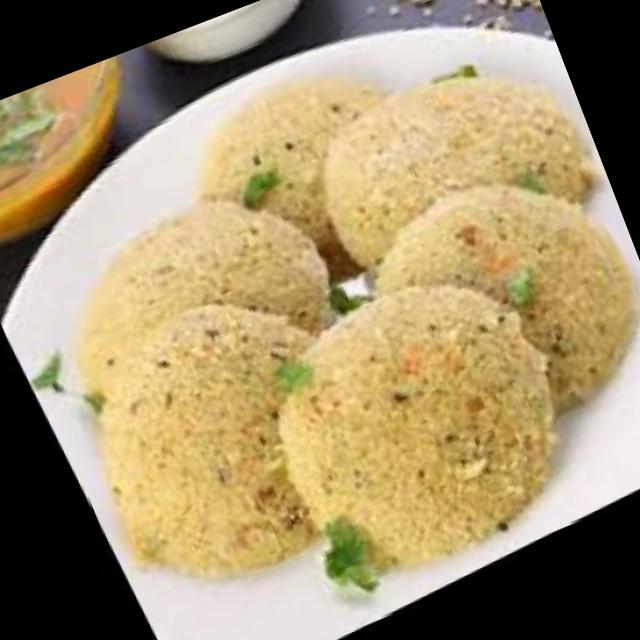
Dish: idli